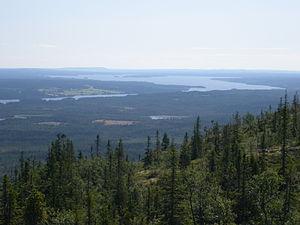
Näldsjön est un lac en Suède. Il est situé en Offerdal, Aspås et Näskott dans la province de Jämtland. Sur sa rive se trouvent les villages d'Änge, Lungret, Stavre, Könsta, Nälden et Aspåsböle.